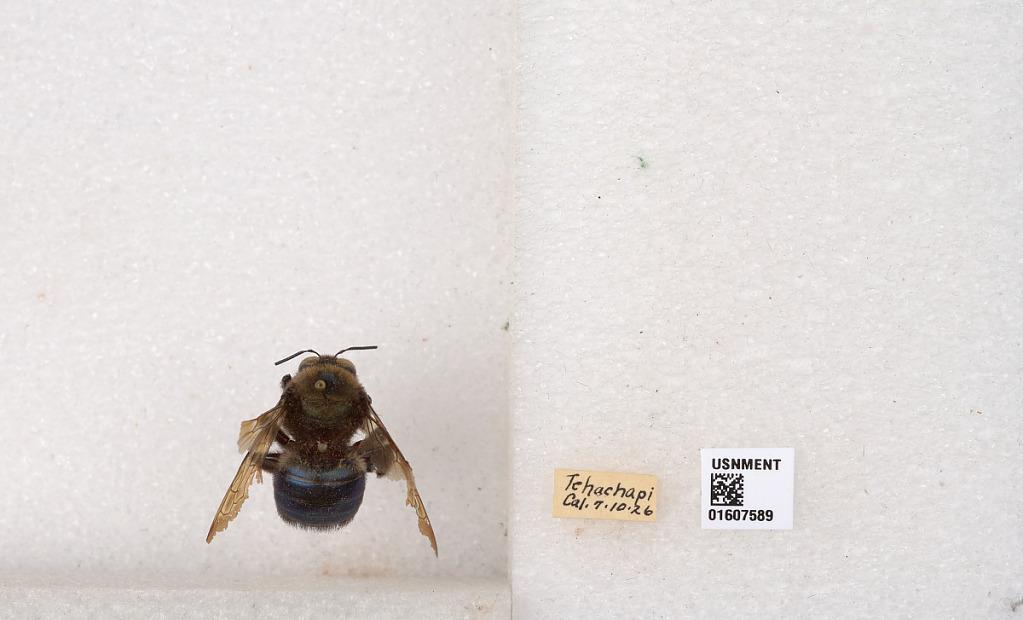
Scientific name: Xylocopa (Xylocopoides) californica diamesa Hurd
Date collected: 1926-7-10
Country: United States
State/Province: California
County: Kern
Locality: Tehachapi
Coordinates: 35.1322, -118.449